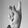
ASL letter: K